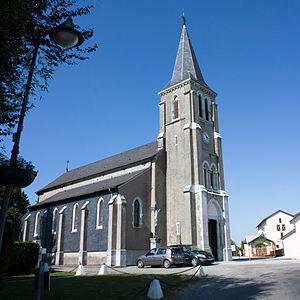
Eglise paroissiale Saint-Pierre (1870)
Buros est une commune française, située dans le département des Pyrénées-Atlantiques en région Nouvelle-Aquitaine.